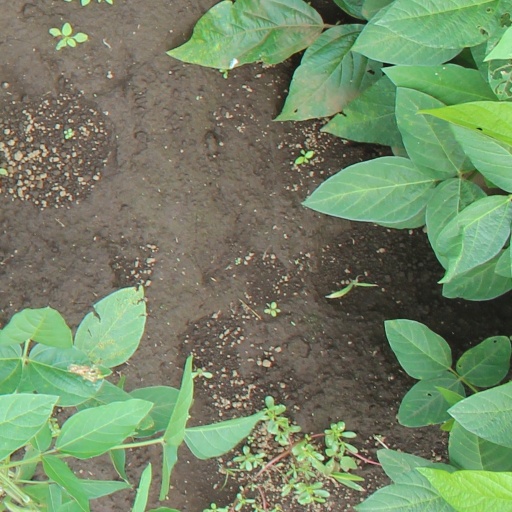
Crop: soybean